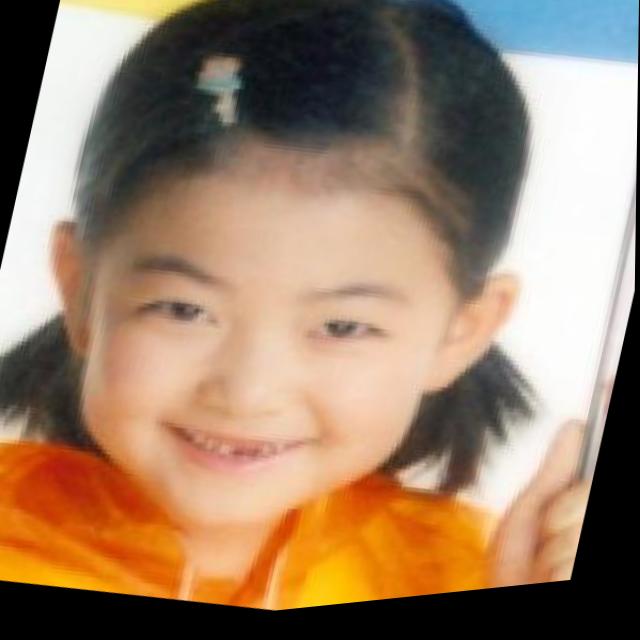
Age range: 0-12